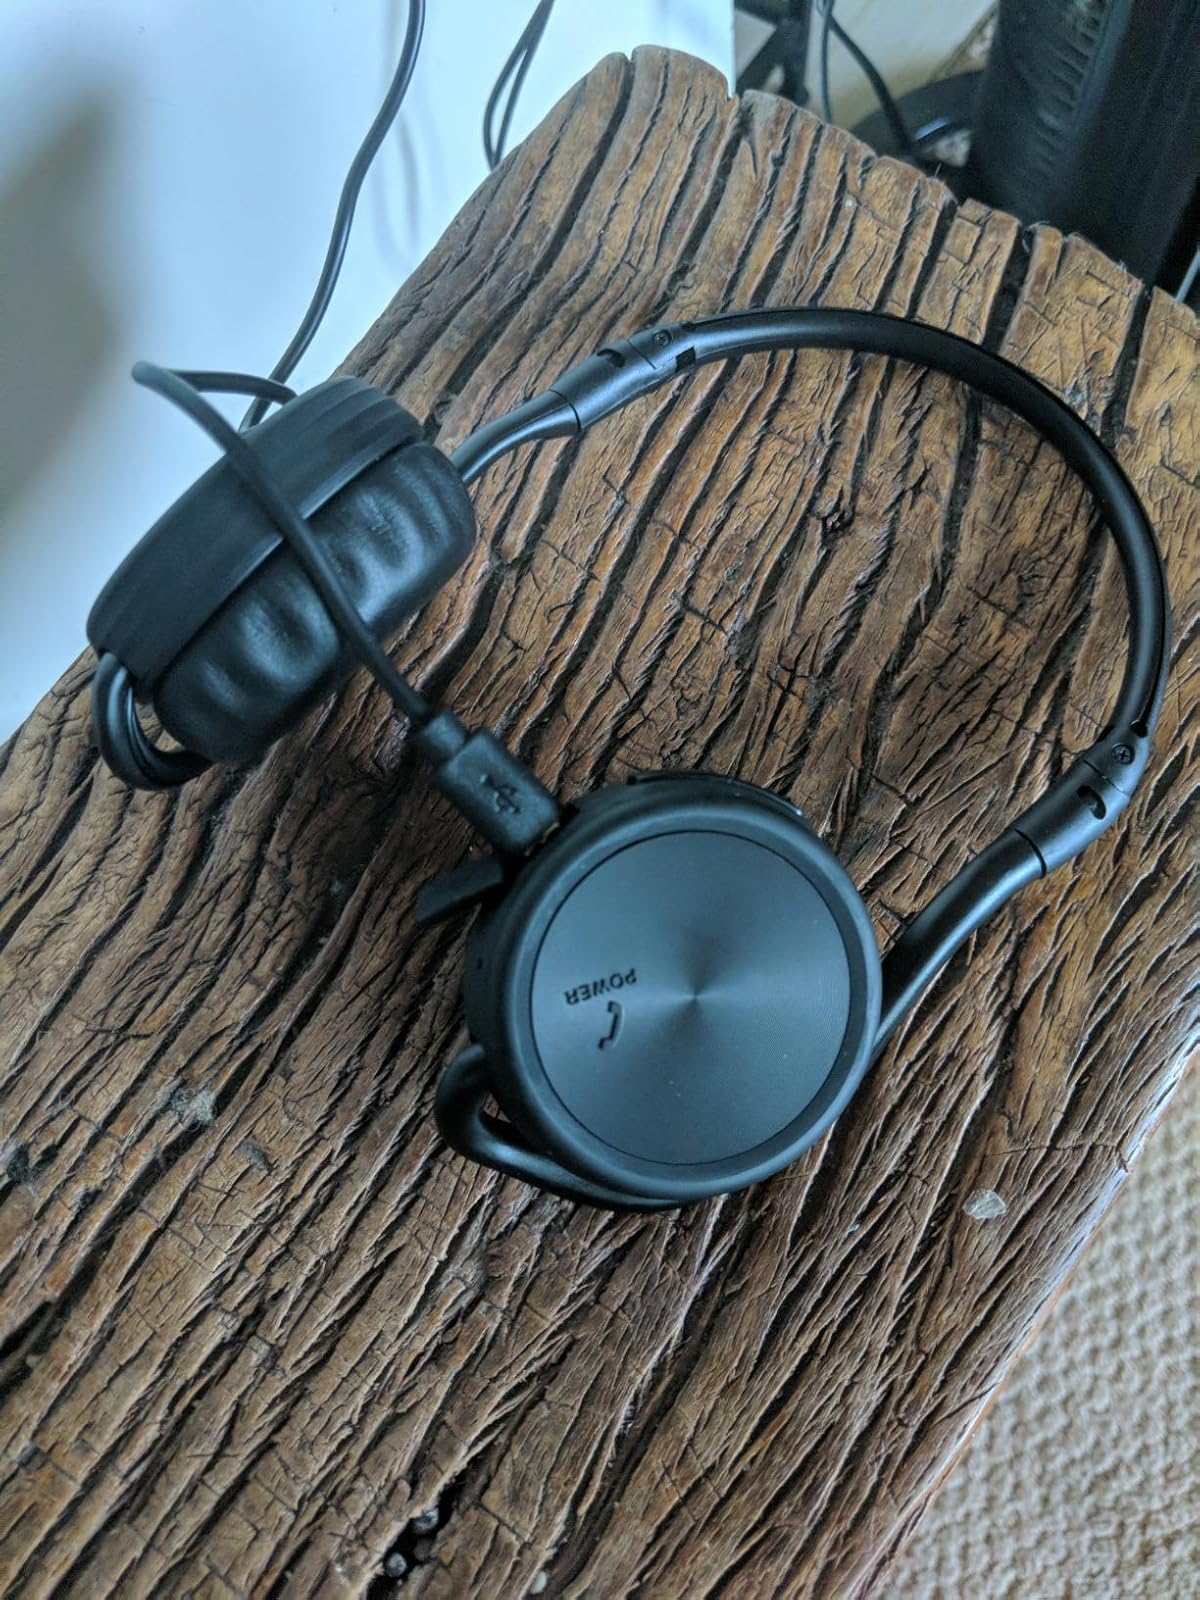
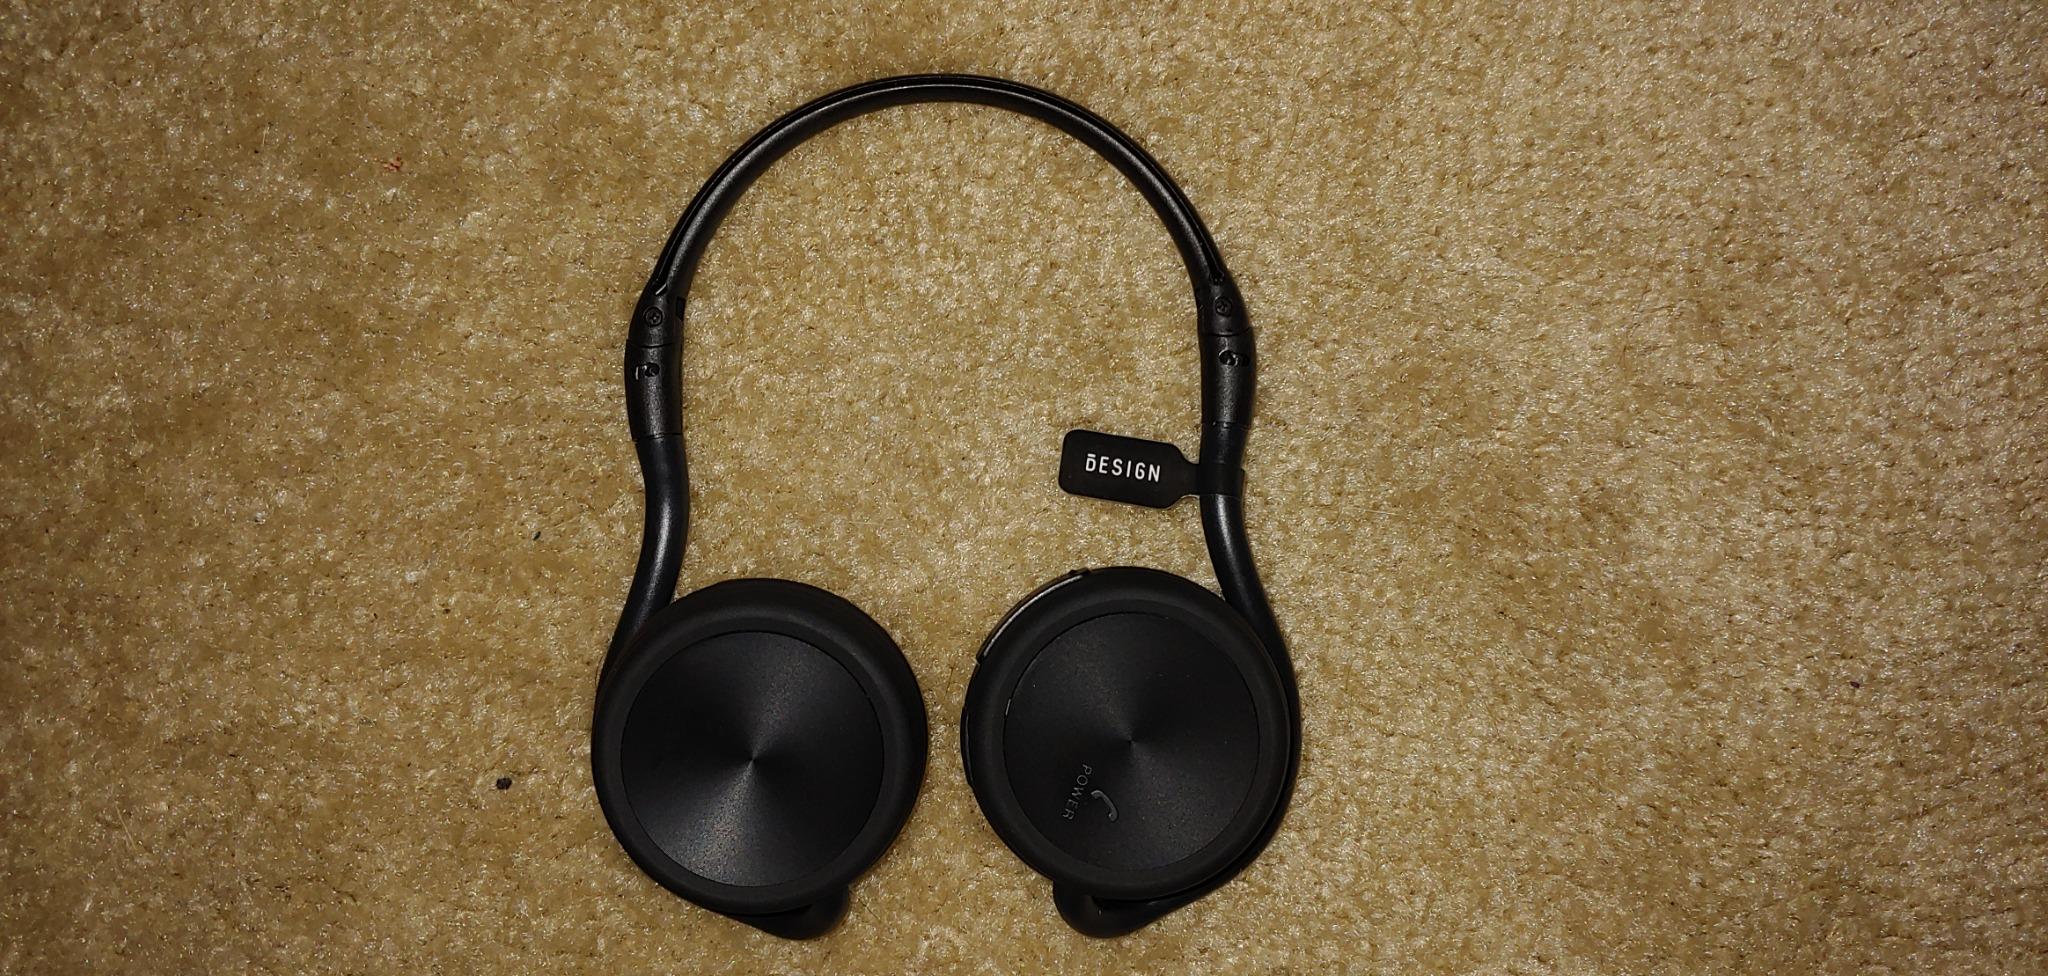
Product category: headphones
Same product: yes